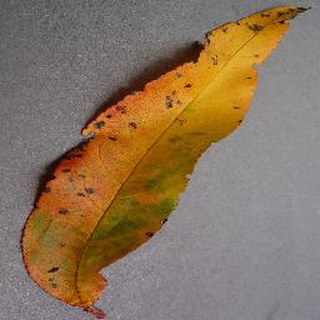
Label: peach_bacterial_spot